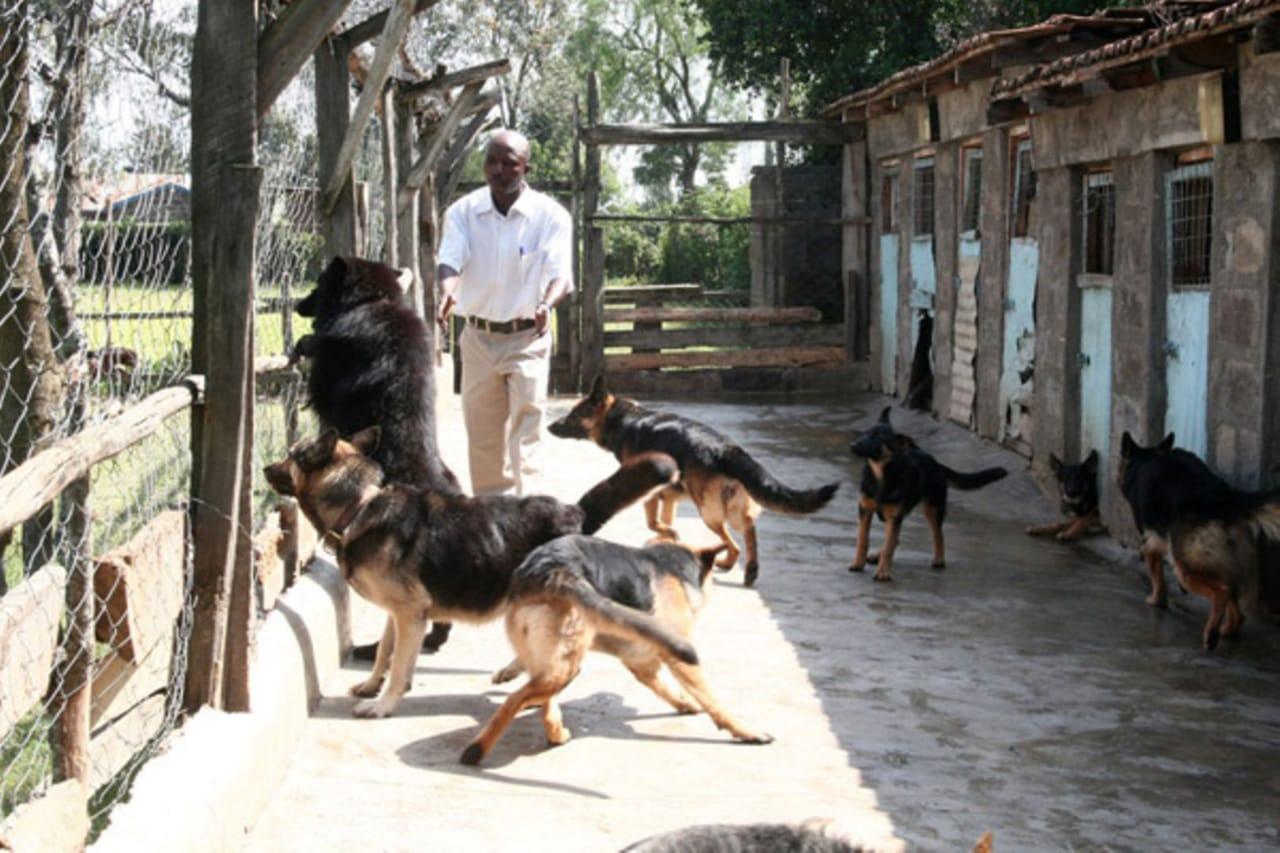
Mtu mmoja amesimama karibu na mbwa wake nje ya mabanda, akionyesha uangalizi mkubwa kwa wanyama katika mazingira yaliyopangiliwa kwa ajili ya huduma za afya za wanyama, ambapo kuna vifaa vya tiba na sehemu zilizotengenezwa mahususi kwa ajili ya wanyama.